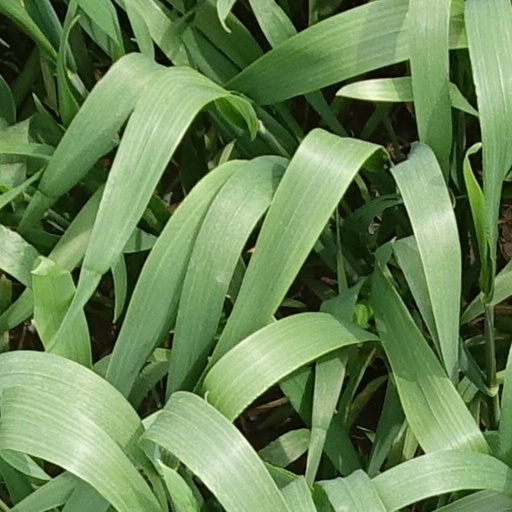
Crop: wheat